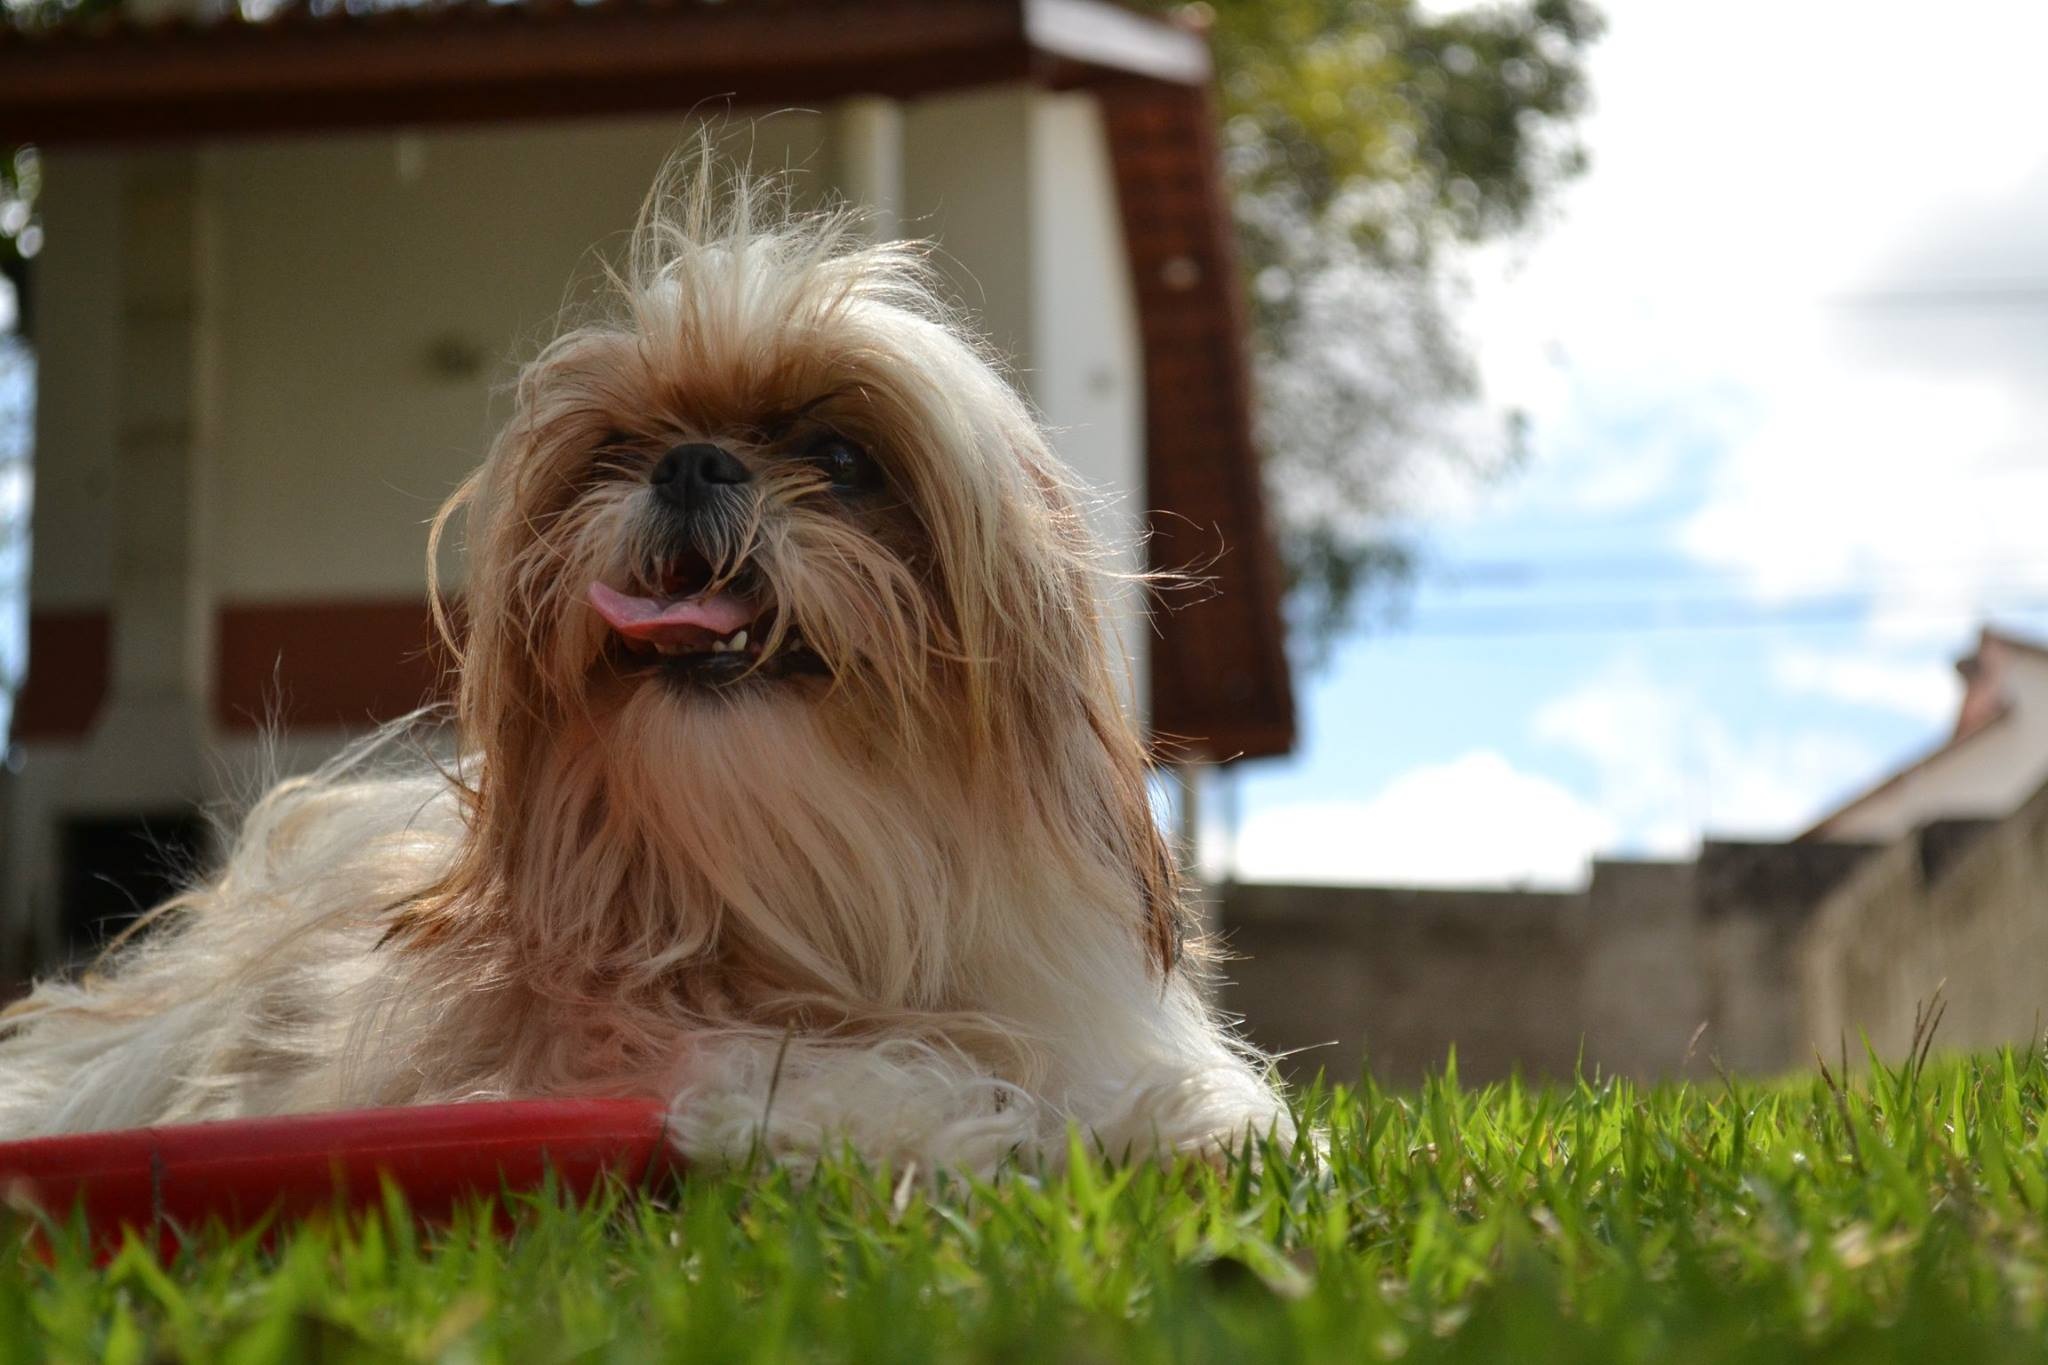
dog, canine, looking, pet, mammal, ride, vertebrate, dog breed, lhasa apso, domestic animals, shih tzu, on the grass, havanese, dog like mammal